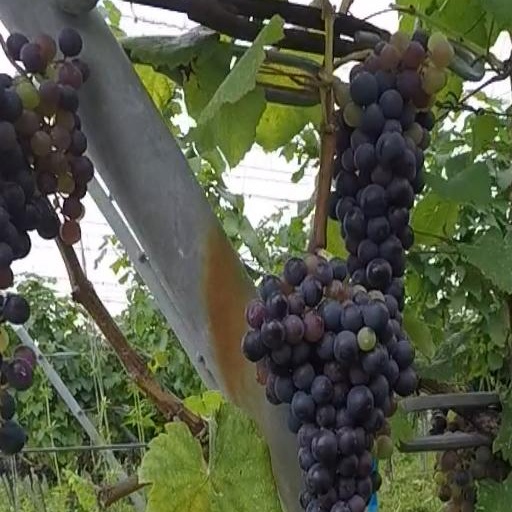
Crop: grape